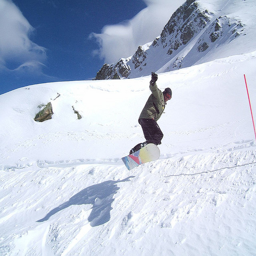
A male snowboarder taking flight on a snowy slope.
a man is doing a trick on a snow board down a snowy hill
A snowboarder flier through the air while descending a slope.
A snowboarder is coming down a ski slope.
A man riding a snowboard down a slope.